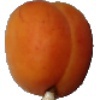
Label: Apricot 1